Francis Walsingham

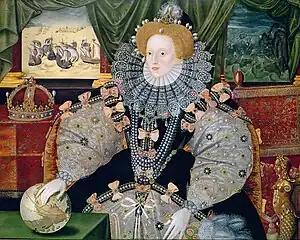
Famous portrait of Elizabeth I after the defeat of the Spanish Armada

The duties of the principal secretary were not defined formally, but as he handled all royal correspondence and determined the agenda of council meetings, he could wield great influence in all matters of policy and in every field of government, both foreign and domestic. During his term of office, Walsingham supported the use of England's maritime power to open new trade routes and explore the New World, and was at the heart of international affairs. He was involved directly with English policy towards Spain, the Netherlands, Scotland, Ireland and France, and embarked on several diplomatic missions to neighbouring European states.